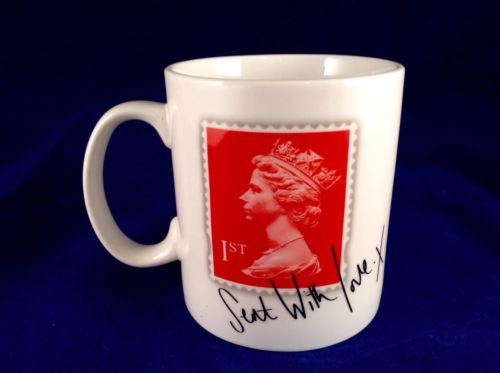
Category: mug